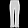
Label: Trouser